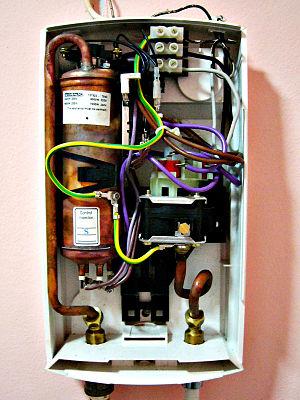
Le chauffage de l'eau est un processus de transfert de chaleur qui utilise une source d'énergie pour chauffer l'eau au-dessus de sa température initiale. Les usages domestiques typiques de l'eau chaude comprennent la cuisine, le nettoyage, la baignade et le chauffage des locaux. Dans l'industrie, l'eau chaude et l'eau chauffée en vapeur ont de nombreux usages.
Les chauffe-eau sans réservoir, également appelés chauffe-eau instantanés, chauffent l'eau instantanément à travers l'appareil et ne retiennent pas d'eau à l'intérieur sauf dans le serpentin de l'échangeur de chaleur. Les échangeurs de chaleur en cuivre sont préférés dans ces unités en raison de leur conductivité thermique élevée et de leur facilité de fabrication.